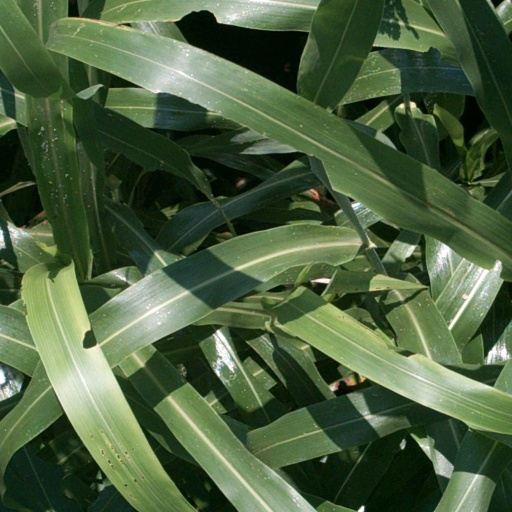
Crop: sorghum